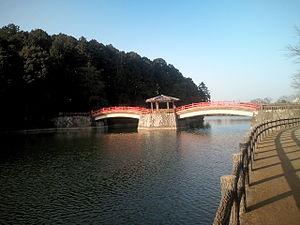
Le parc préfectoral Kikaku se trouve dans la ville de Sanuki préfecture de Kagawa au Japon. Il possède le statut de parc préfectoral depuis le 1ᵉʳ juin 1949.